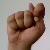
The image shows a hand gesture representing the letter 'T' in Indian Sign Language.